Ganmodoki

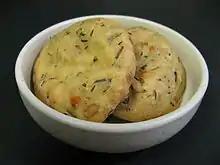

is a fried tofu fritter made with vegetables, such as carrots, lotus roots and burdock. It may also contain egg. "Ganmodoki" means "pseudo-goose" ( + ). This is because ganmodoki is said to taste like goose; compare mock turtle soup. "Ganmodoki" is also called "ganmo" for short.